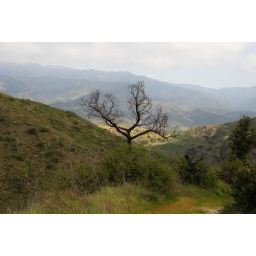
Burned tree framed by green hills